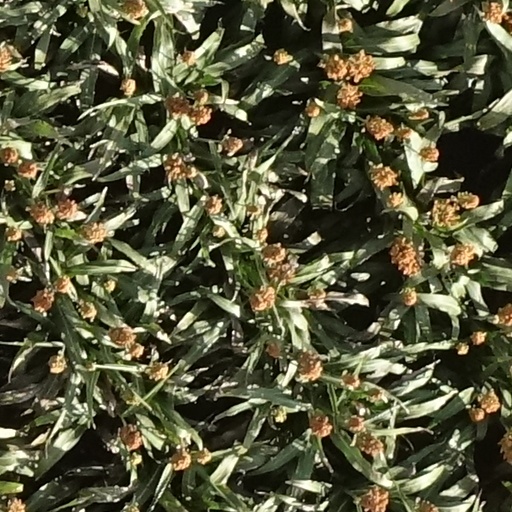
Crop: sorghum